Ptolemaida

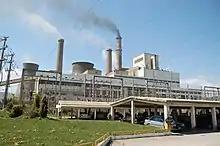
Electric power plant of Ptolemaida

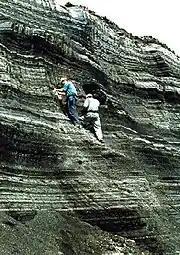
Ptolemaida-Florina coal mine

The most important lignite deposits in Greece are located in the north of the country at Ptolemais-Amynteon and Florina (approximately 1.5 billion tonnes) which contribute around 80% of national production. Other than its highly lignite-rich reserves, Ptolemaida is a highly industrialized area. The four power plants in this area produce 70% of Greece's electrical power, using the large local deposits of lignite as fuel. The plants are owned by the Public Power Corporation (DEI), the major employer in the city. The plant was inaugurated by the Prime minister of Greece at that time, Constantine Karamanlis. The other two are in Amyntaio in Florina regional unit and in Agios Dimitrios.